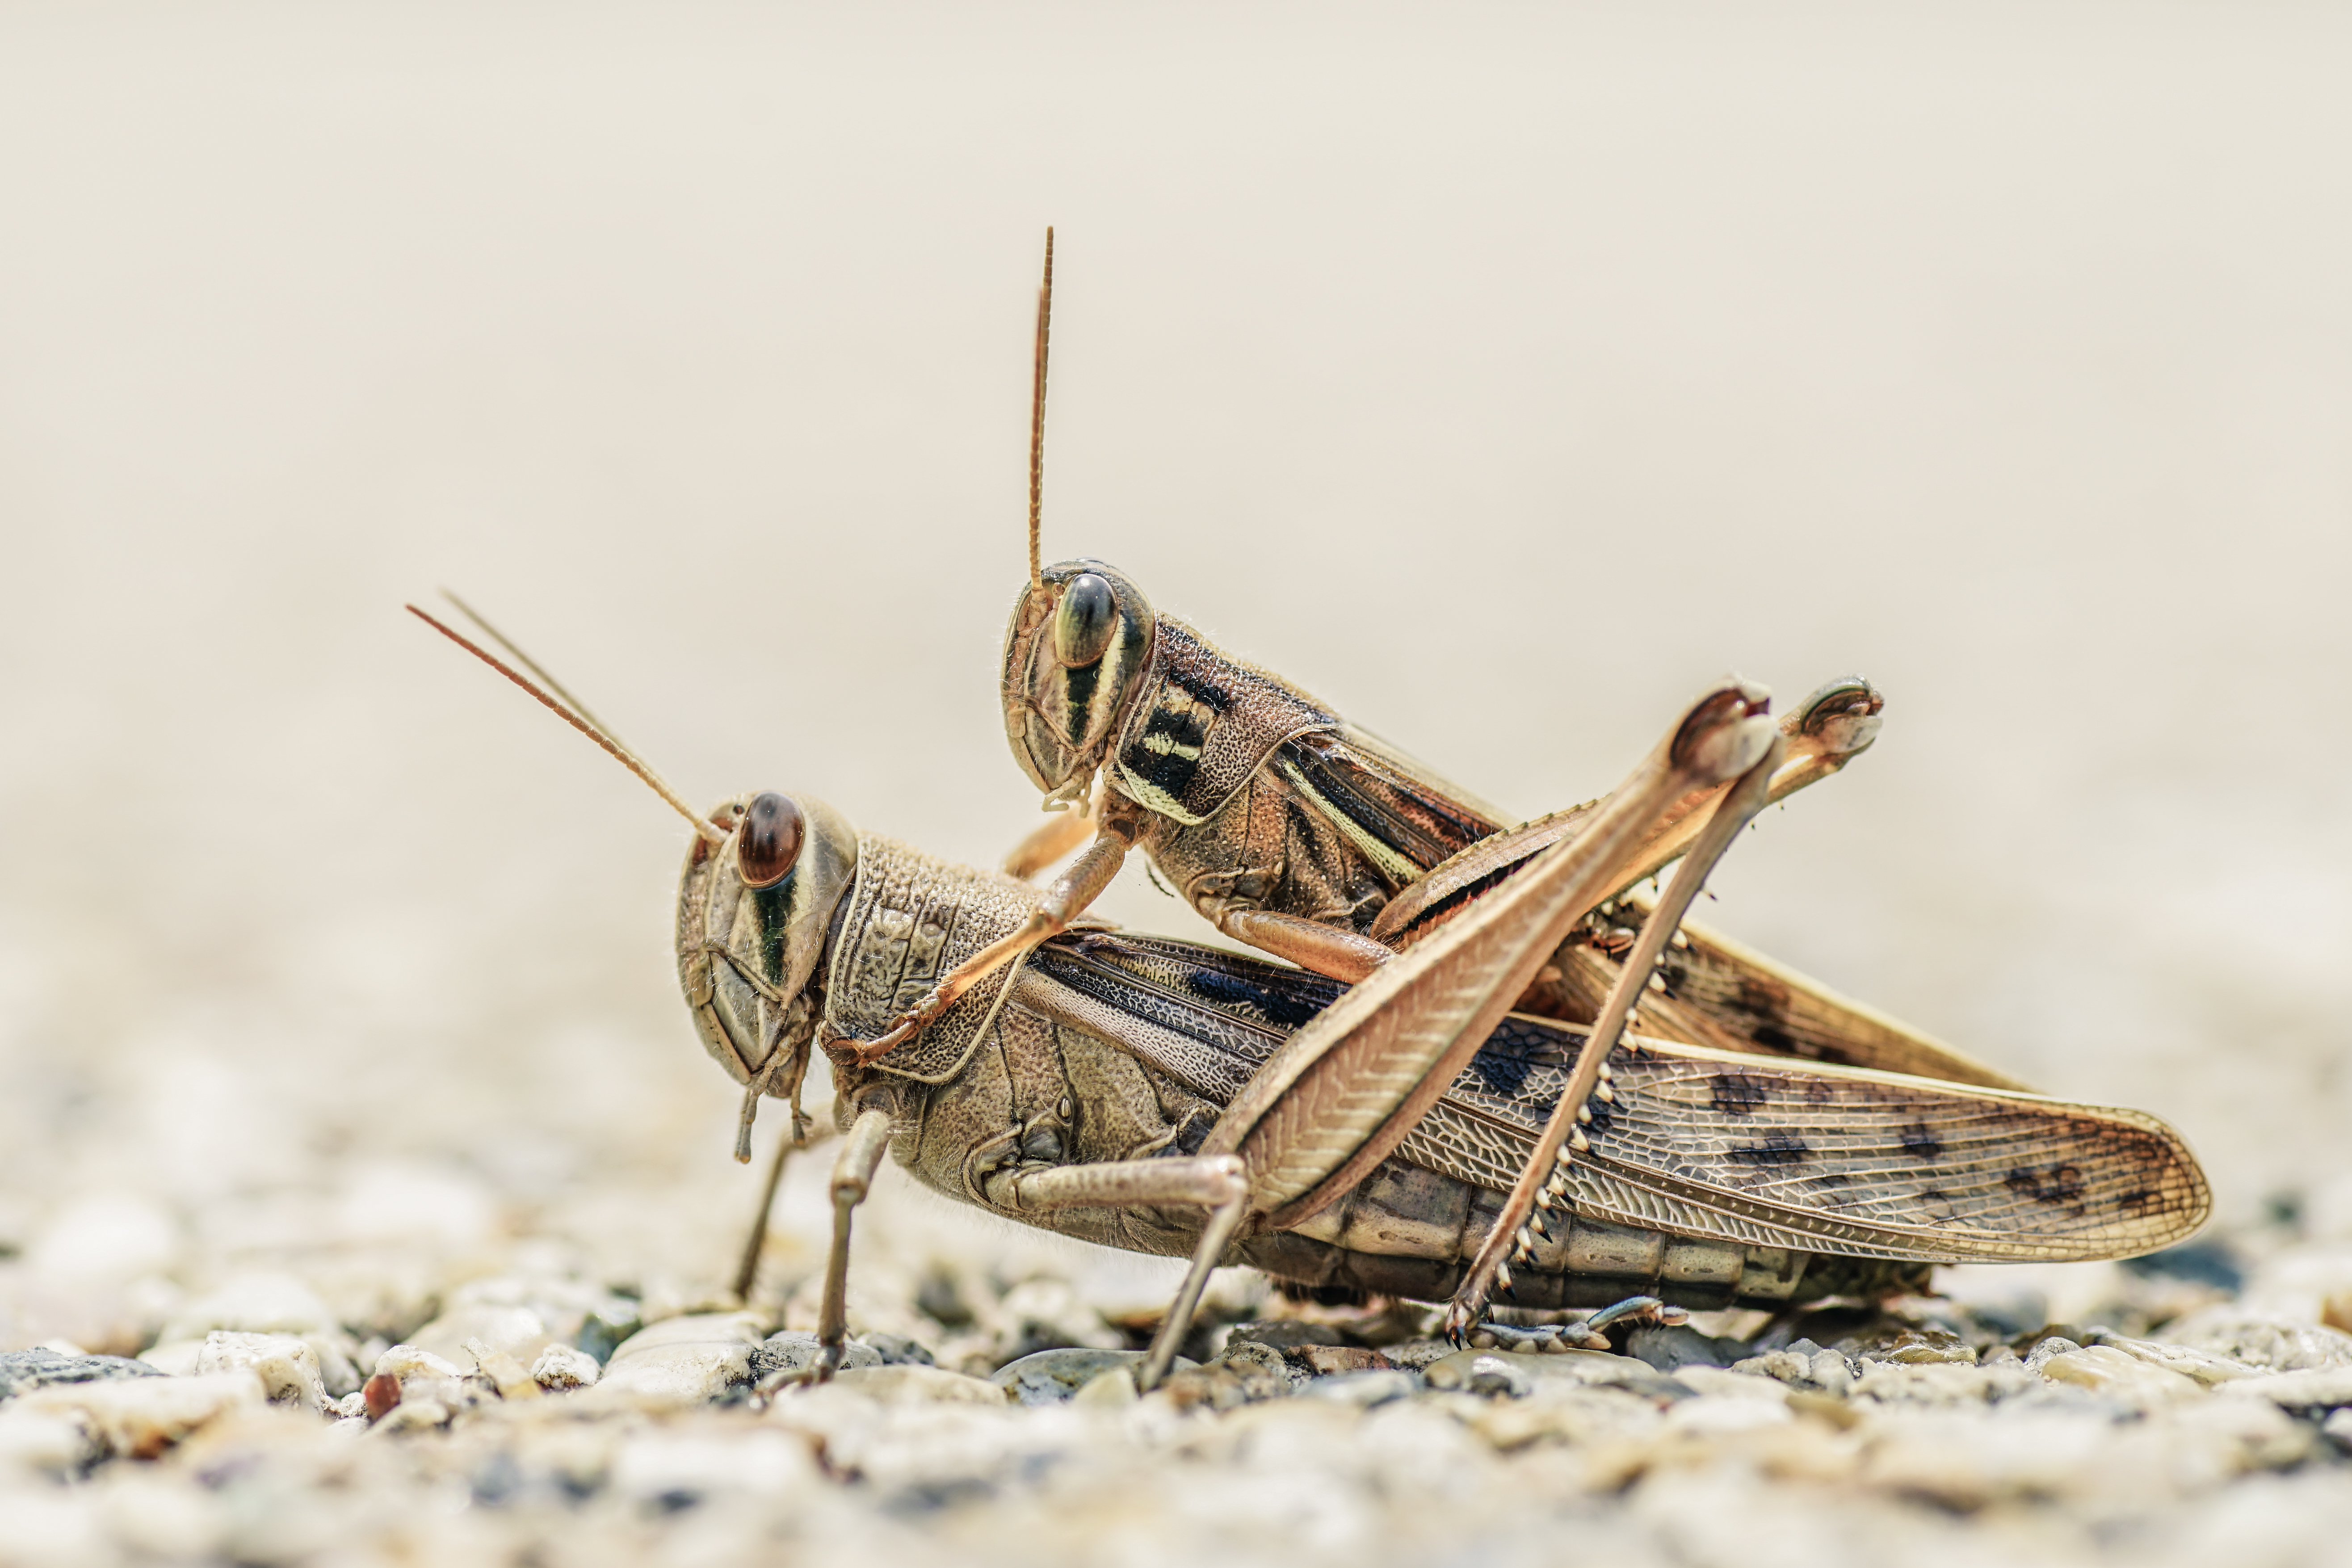
wing, photography, insect, fauna, invertebrate, close up, mantis, insects, grasshopper, locust, ilce7m2, 272e, tamron90mmf28macro, forwardlooking, zoorasia, lookingforward, locusts, insectsgrasshoppers, macro photography, arthropod, cricket like insect